Yaar Mera

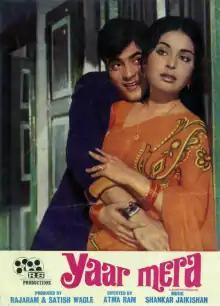
Poster

Yaar Mera is a 1972 Indian Hindi-language drama film, produced by Rajaram and Satish Wagle under the R.S.Productions banner, and directed by Atma Ram. It stars Jeetendra and Rakhee Gulzar, with music composed by Shankar Jaikishan.